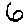
Label: 6